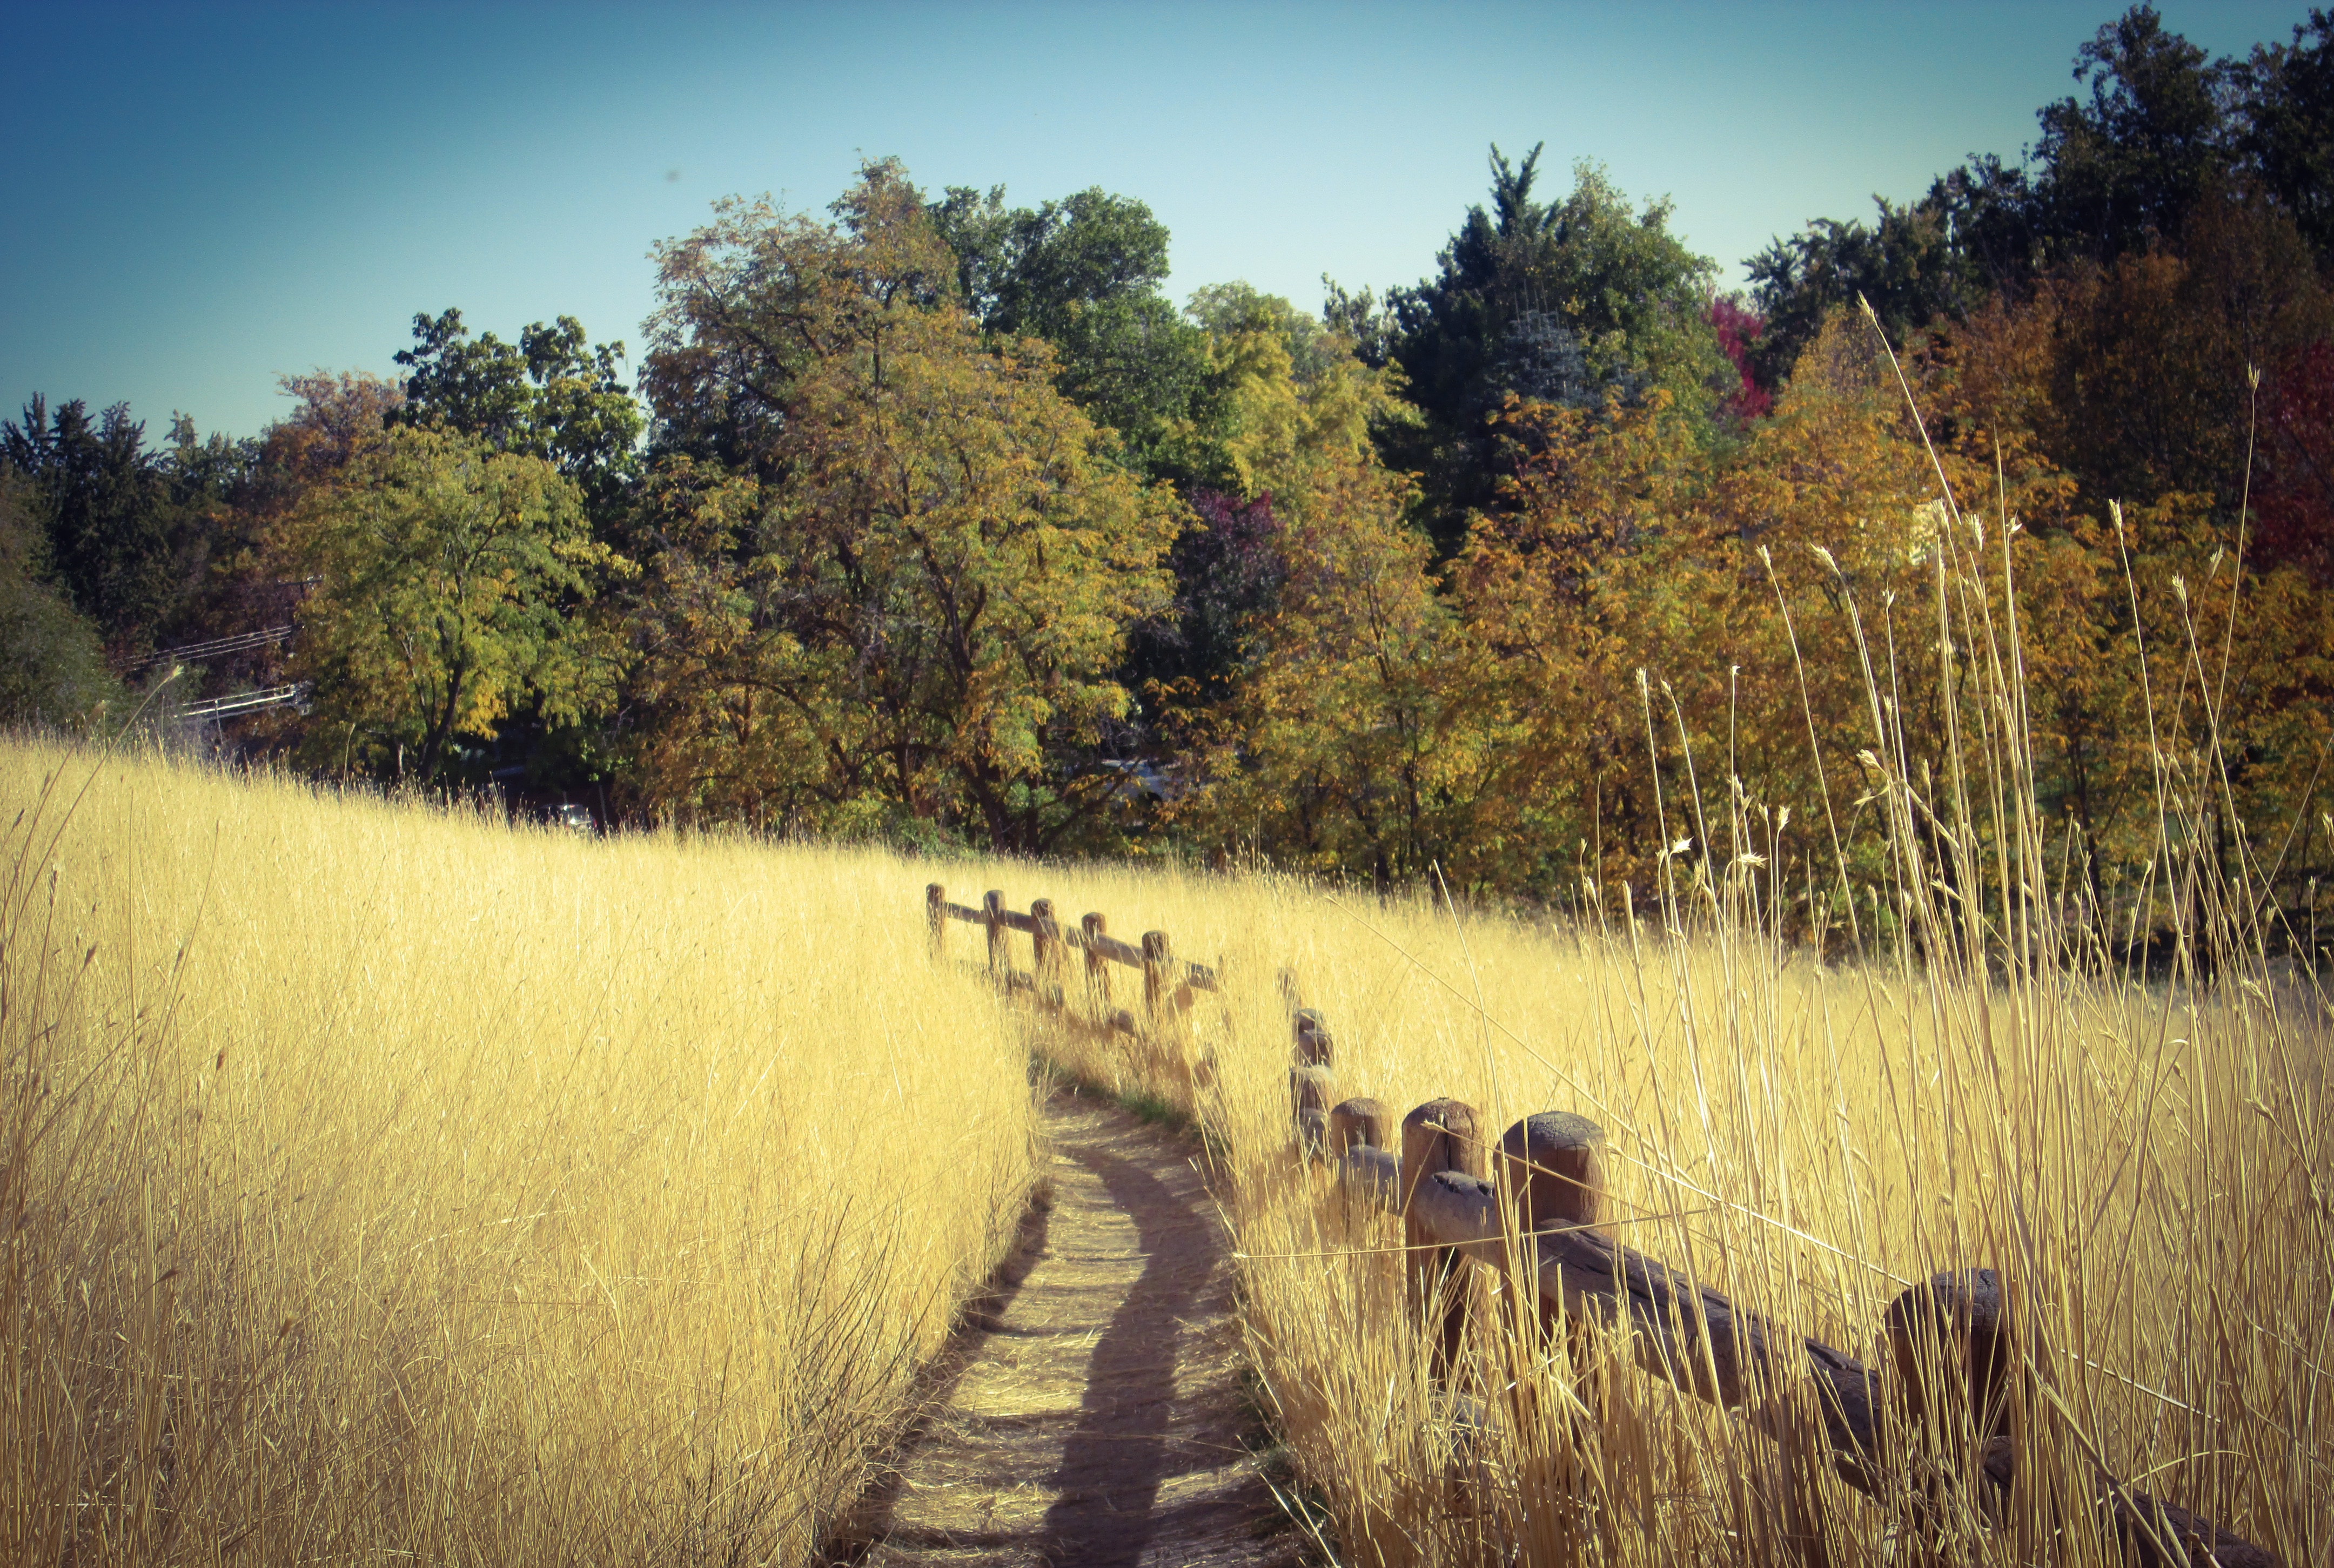
landscape, tree, nature, grass, outdoor, marsh, wilderness, sky, trail, meadow, prairie, morning, fall, hill, lake, river, wildlife, foliage, reflection, autumn, park, scenery, blue, terrain, season, waterway, clouds, wetland, area, habitat, october, idaho, ecosystem, foothills, rural area, boise, atmospheric phenomenon, grass family, camel's back